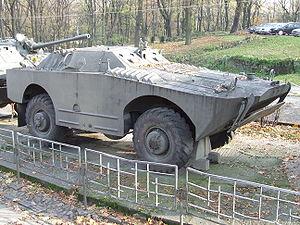
Le BRDM-1 est un blindé de reconnaissance amphibie léger soviétique employé dans les années 1960, jusqu'à la fin des années 1970. À l'époque, il remplace le BTR-40. Il est désormais entièrement remplacé par son successeur, le BRDM-2 qui en est lui-même, une évolution directe.